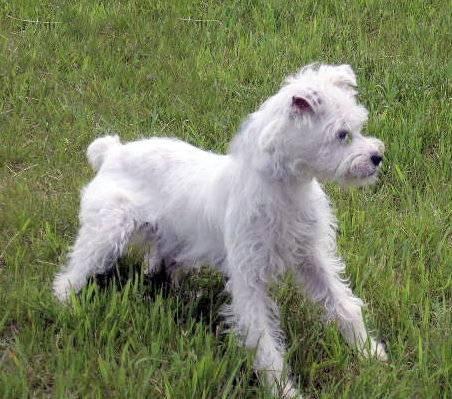
dog